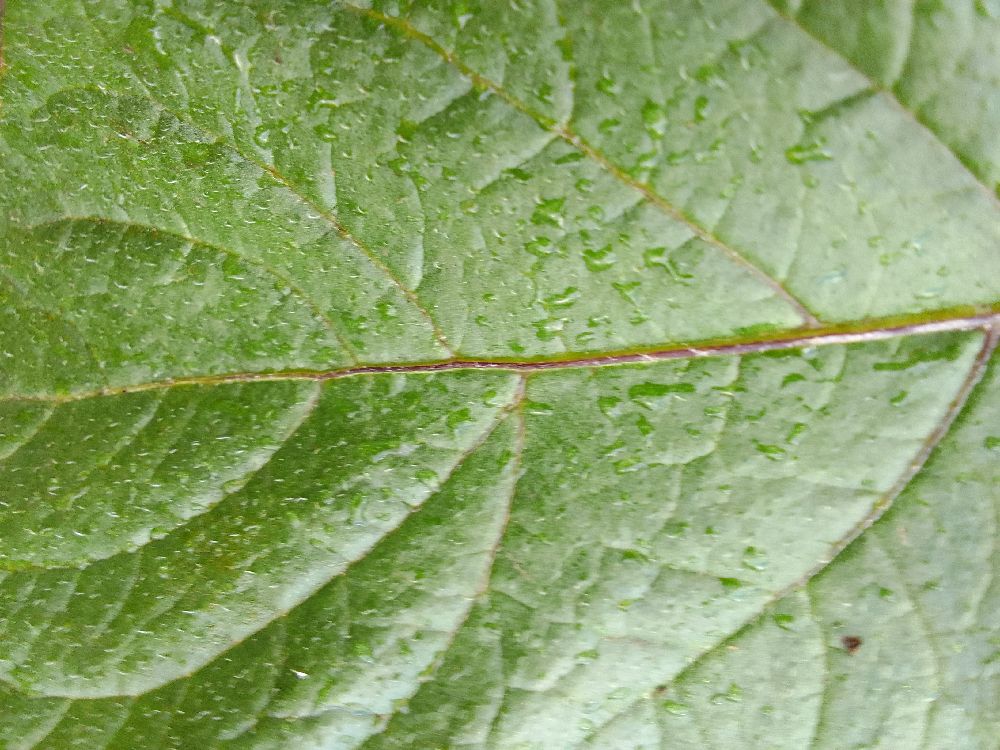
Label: Healthy